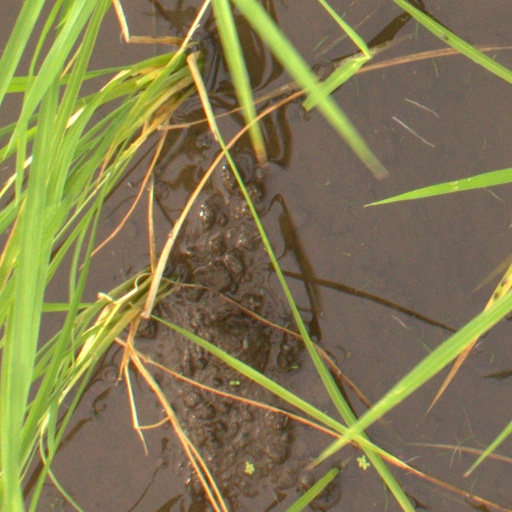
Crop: rice